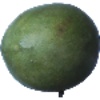
Label: Mango 1